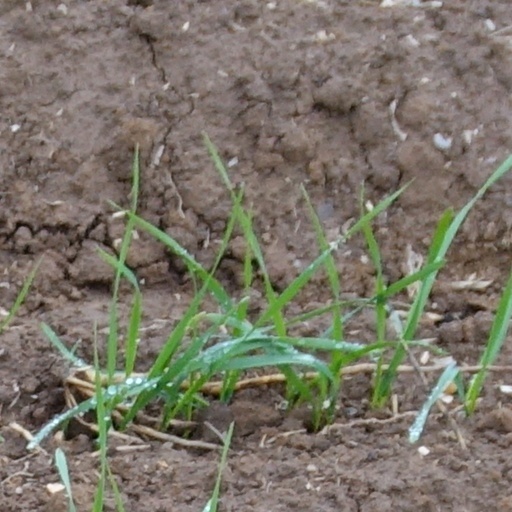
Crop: wheat